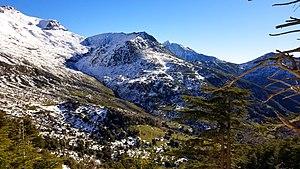
Montagne et neige de TIKJDA, W. BOUIRA
La Kabylie est une région historique située dans le Nord de l'Algérie, à l'est d'Alger.